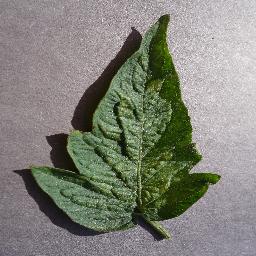
Label: Tomato___Spider_mites Two-spotted_spider_mite